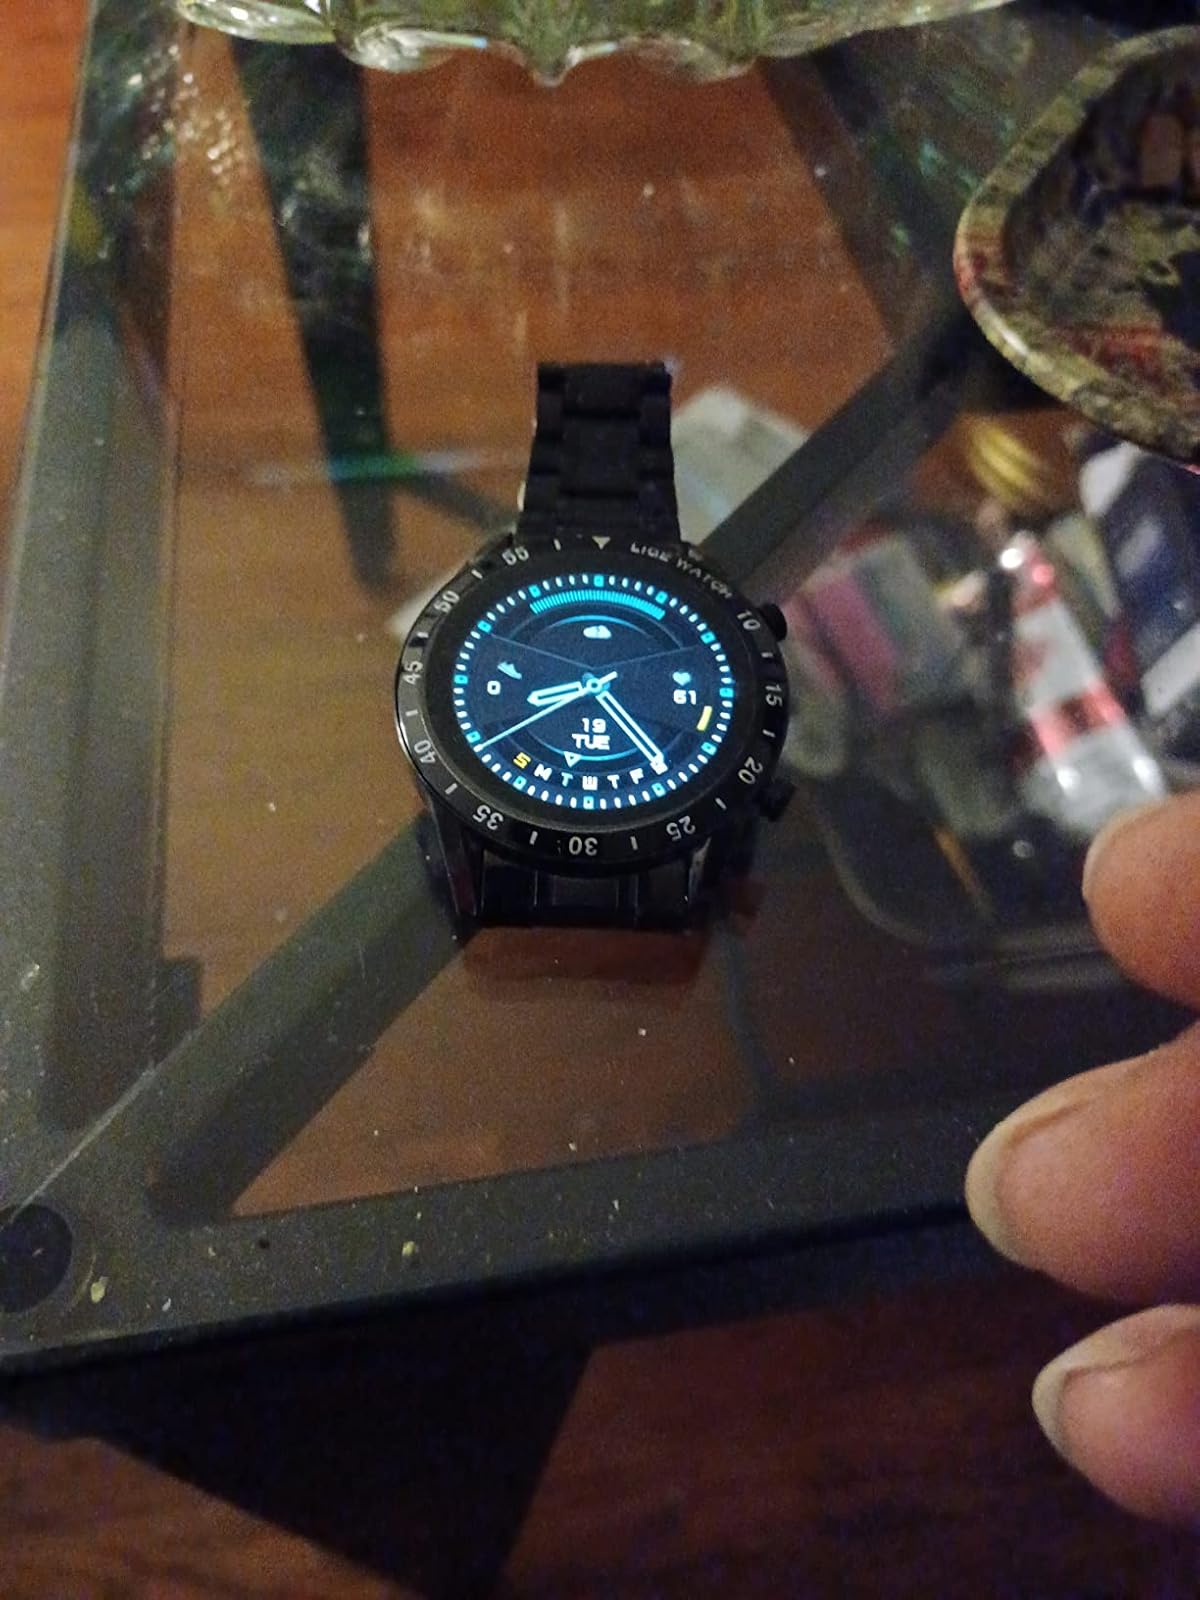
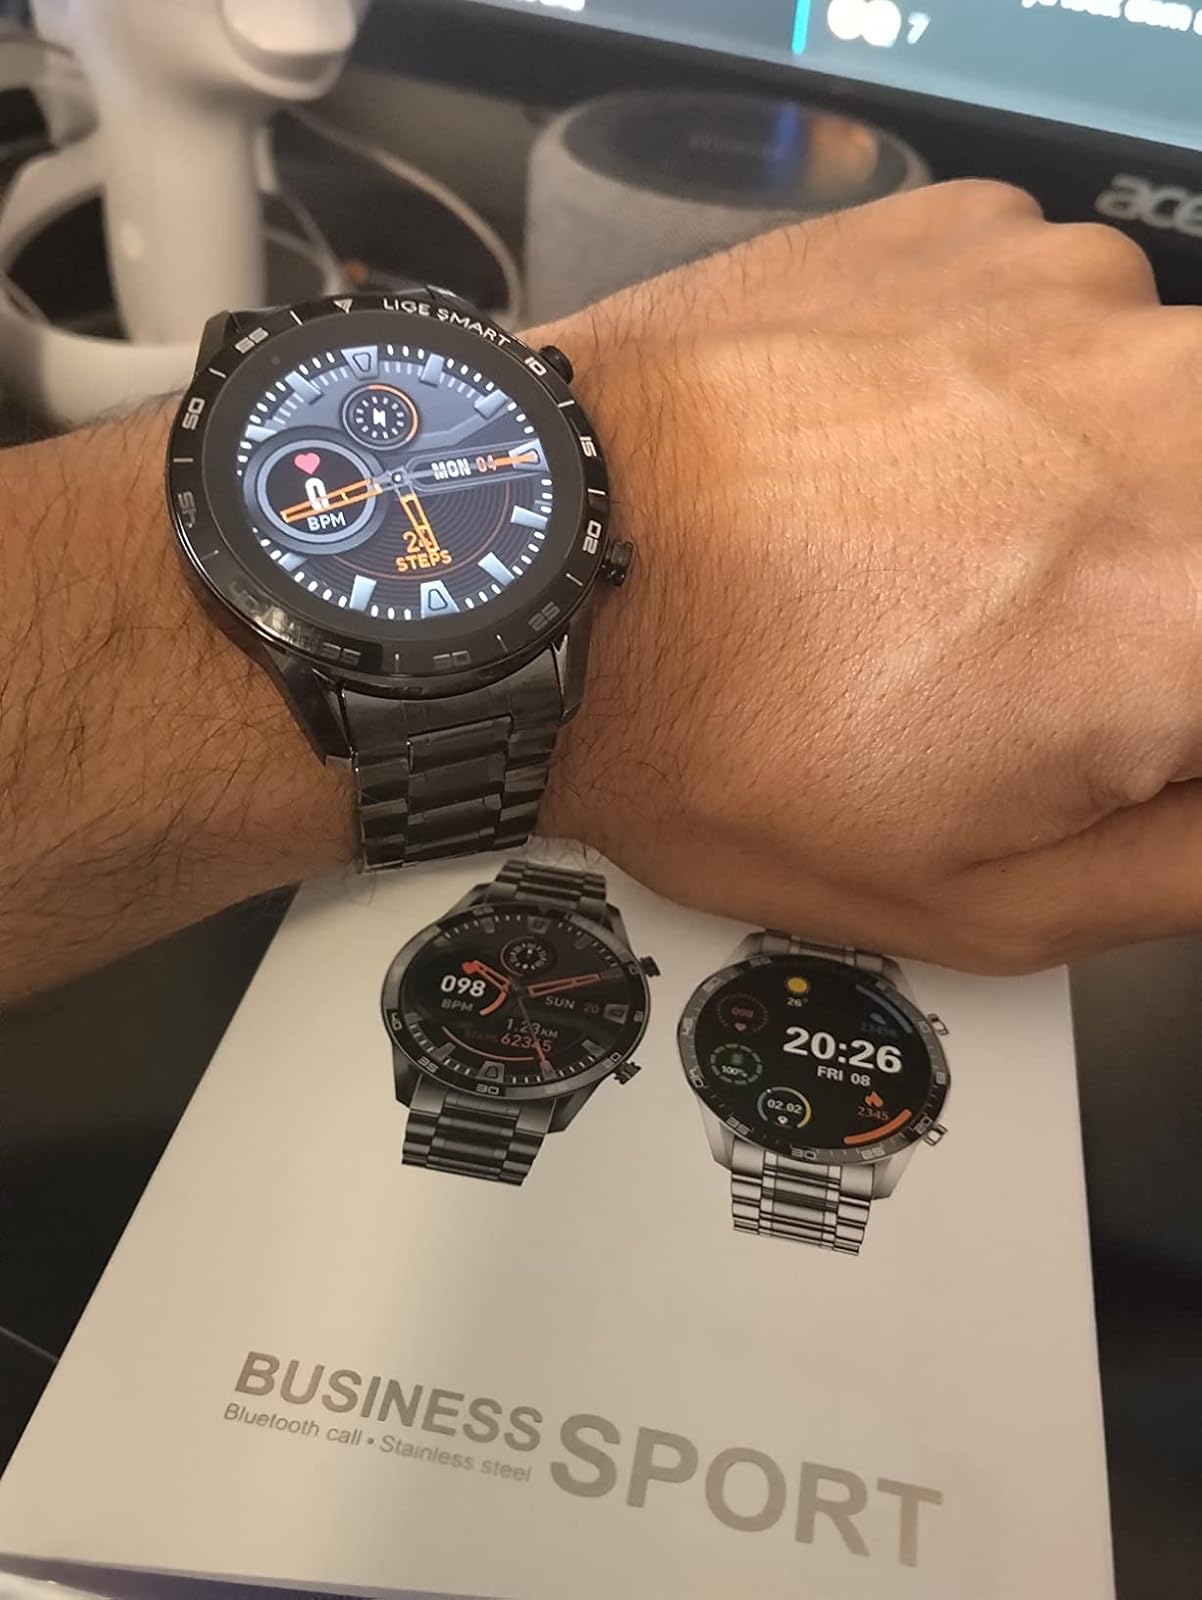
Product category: smartwatch
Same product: yes